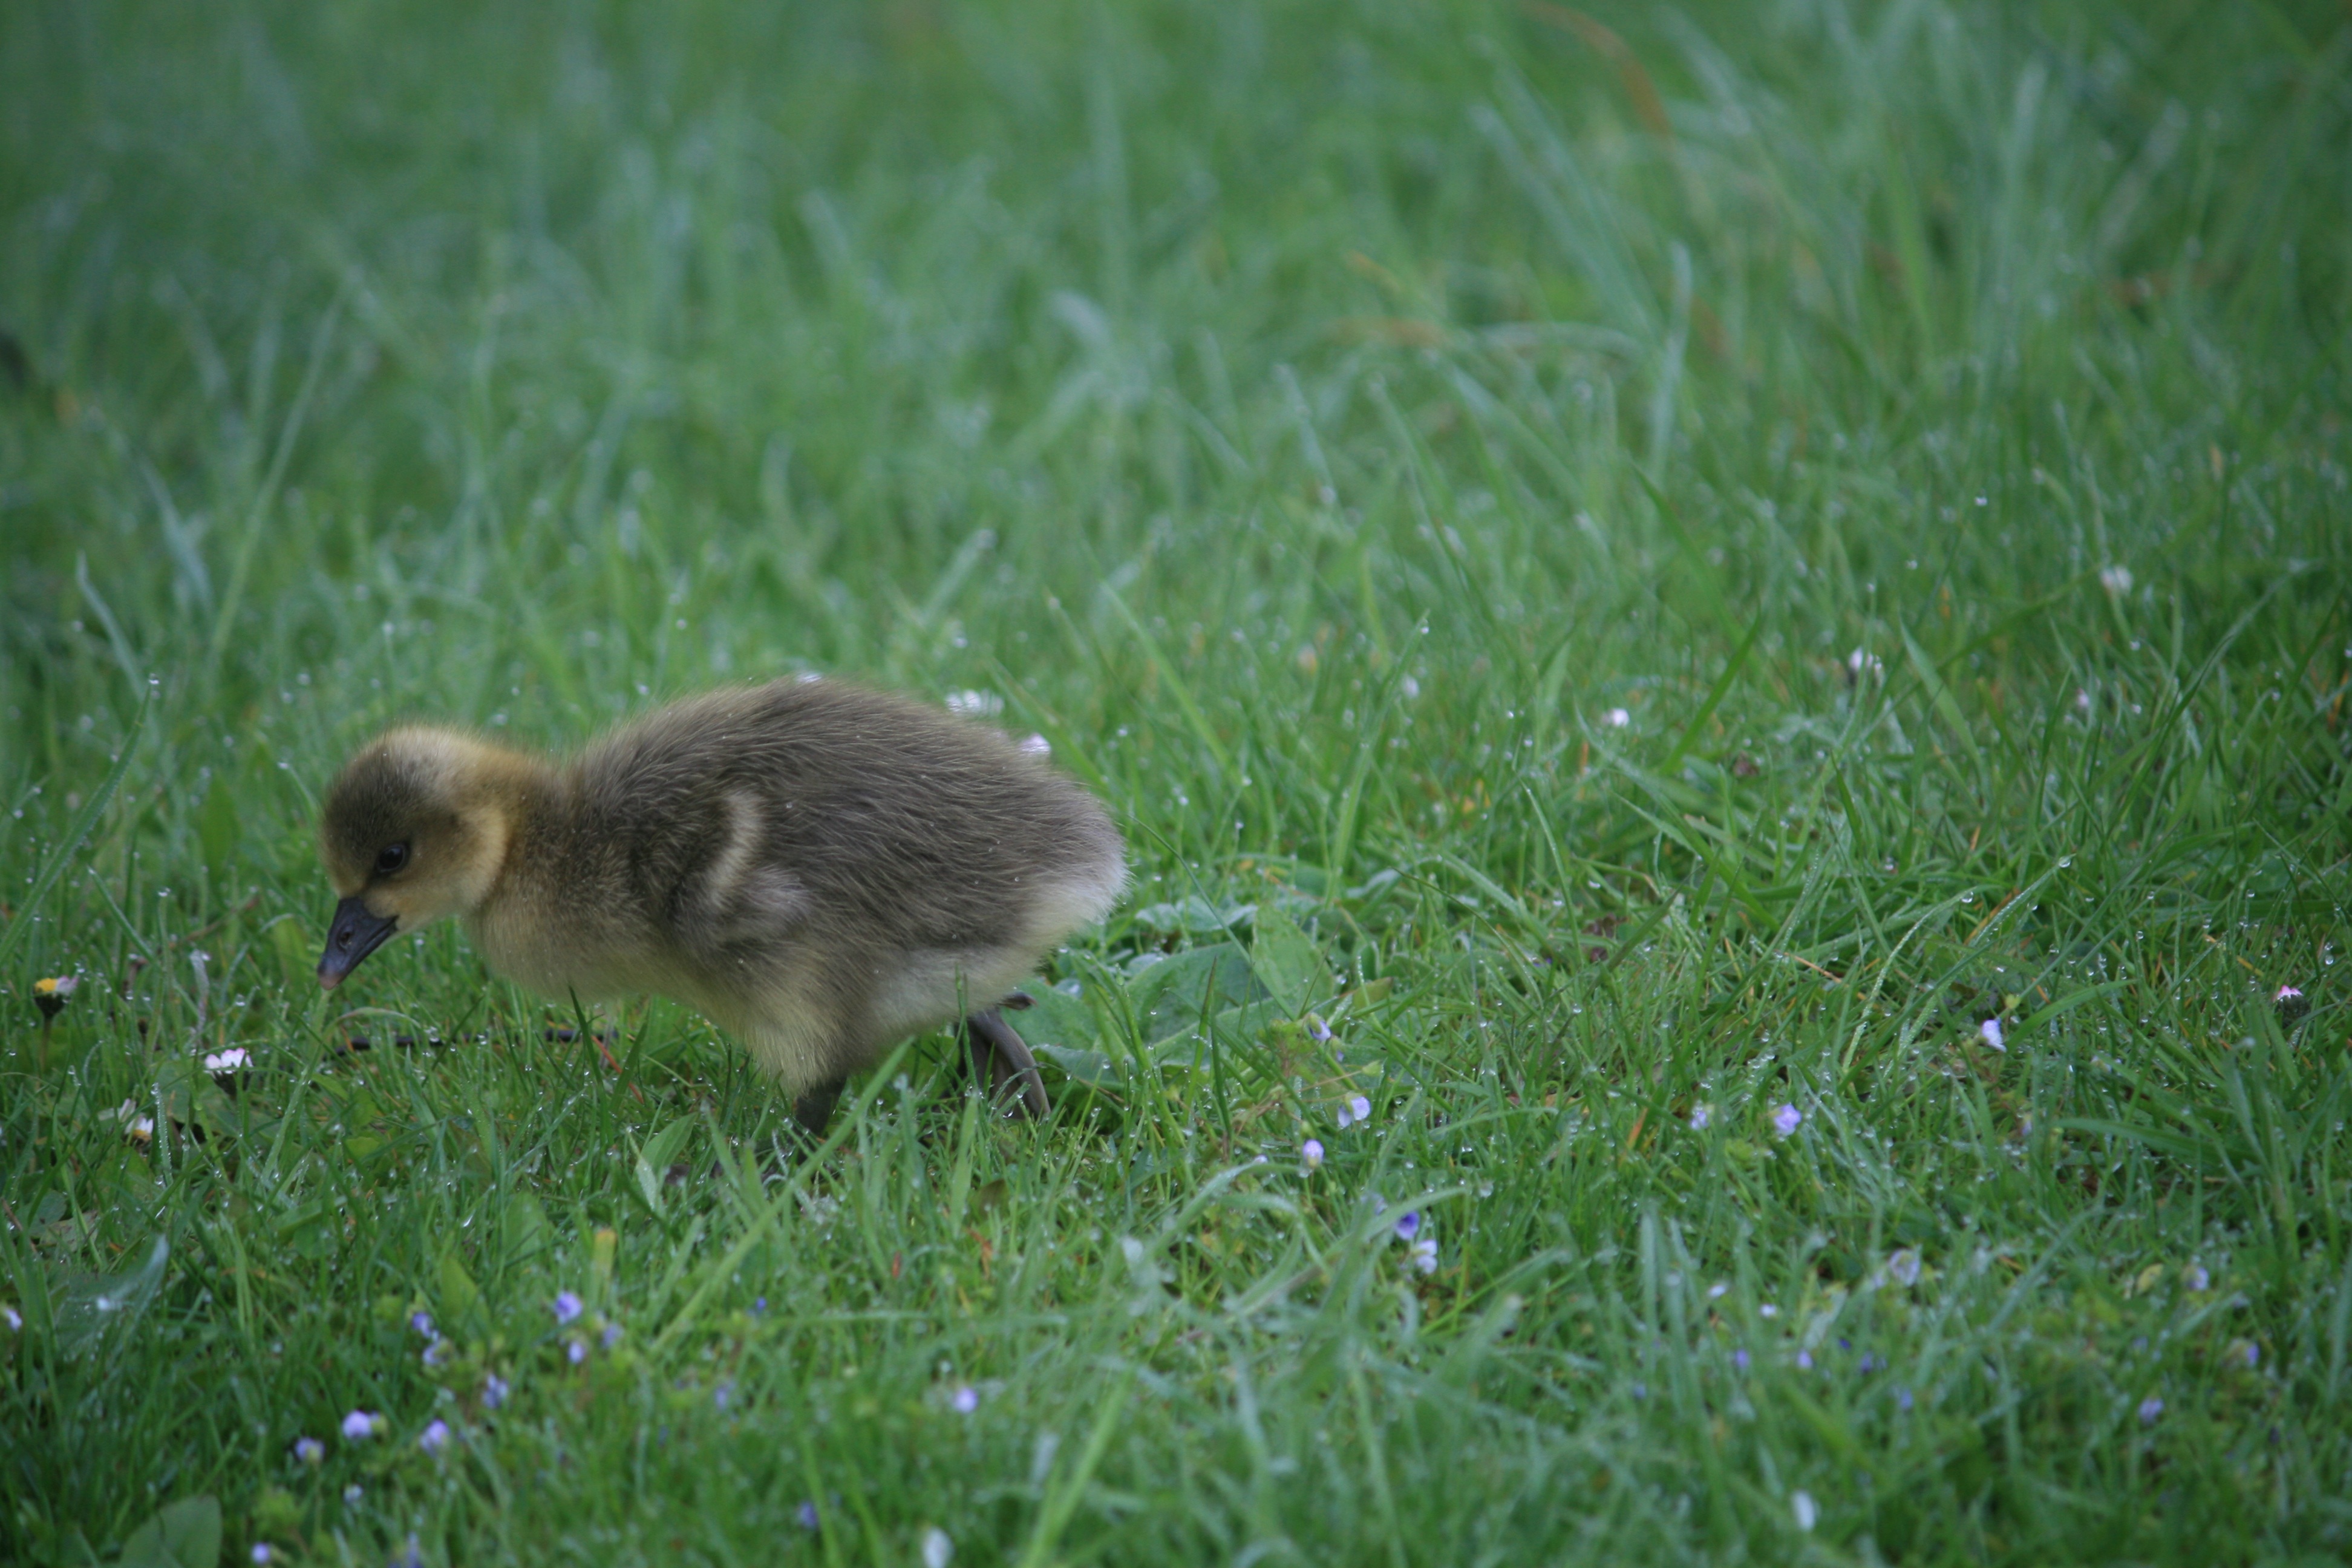
nature, grass, bird, lawn, meadow, prairie, animal, wildlife, mammal, fauna, poultry, duck, goose, vertebrate, waterfowl, water bird, wild geese, grey geese, ducks geese and swans